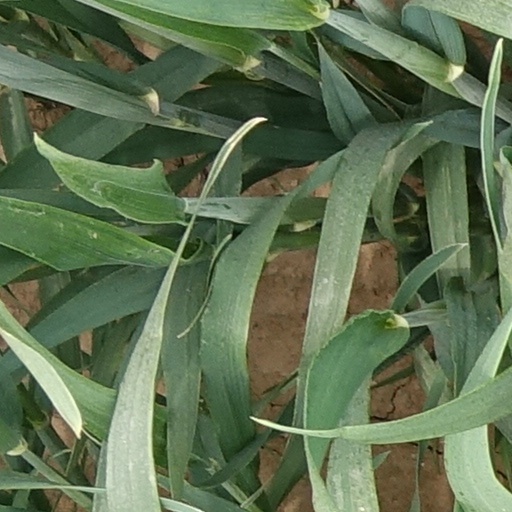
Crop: wheat